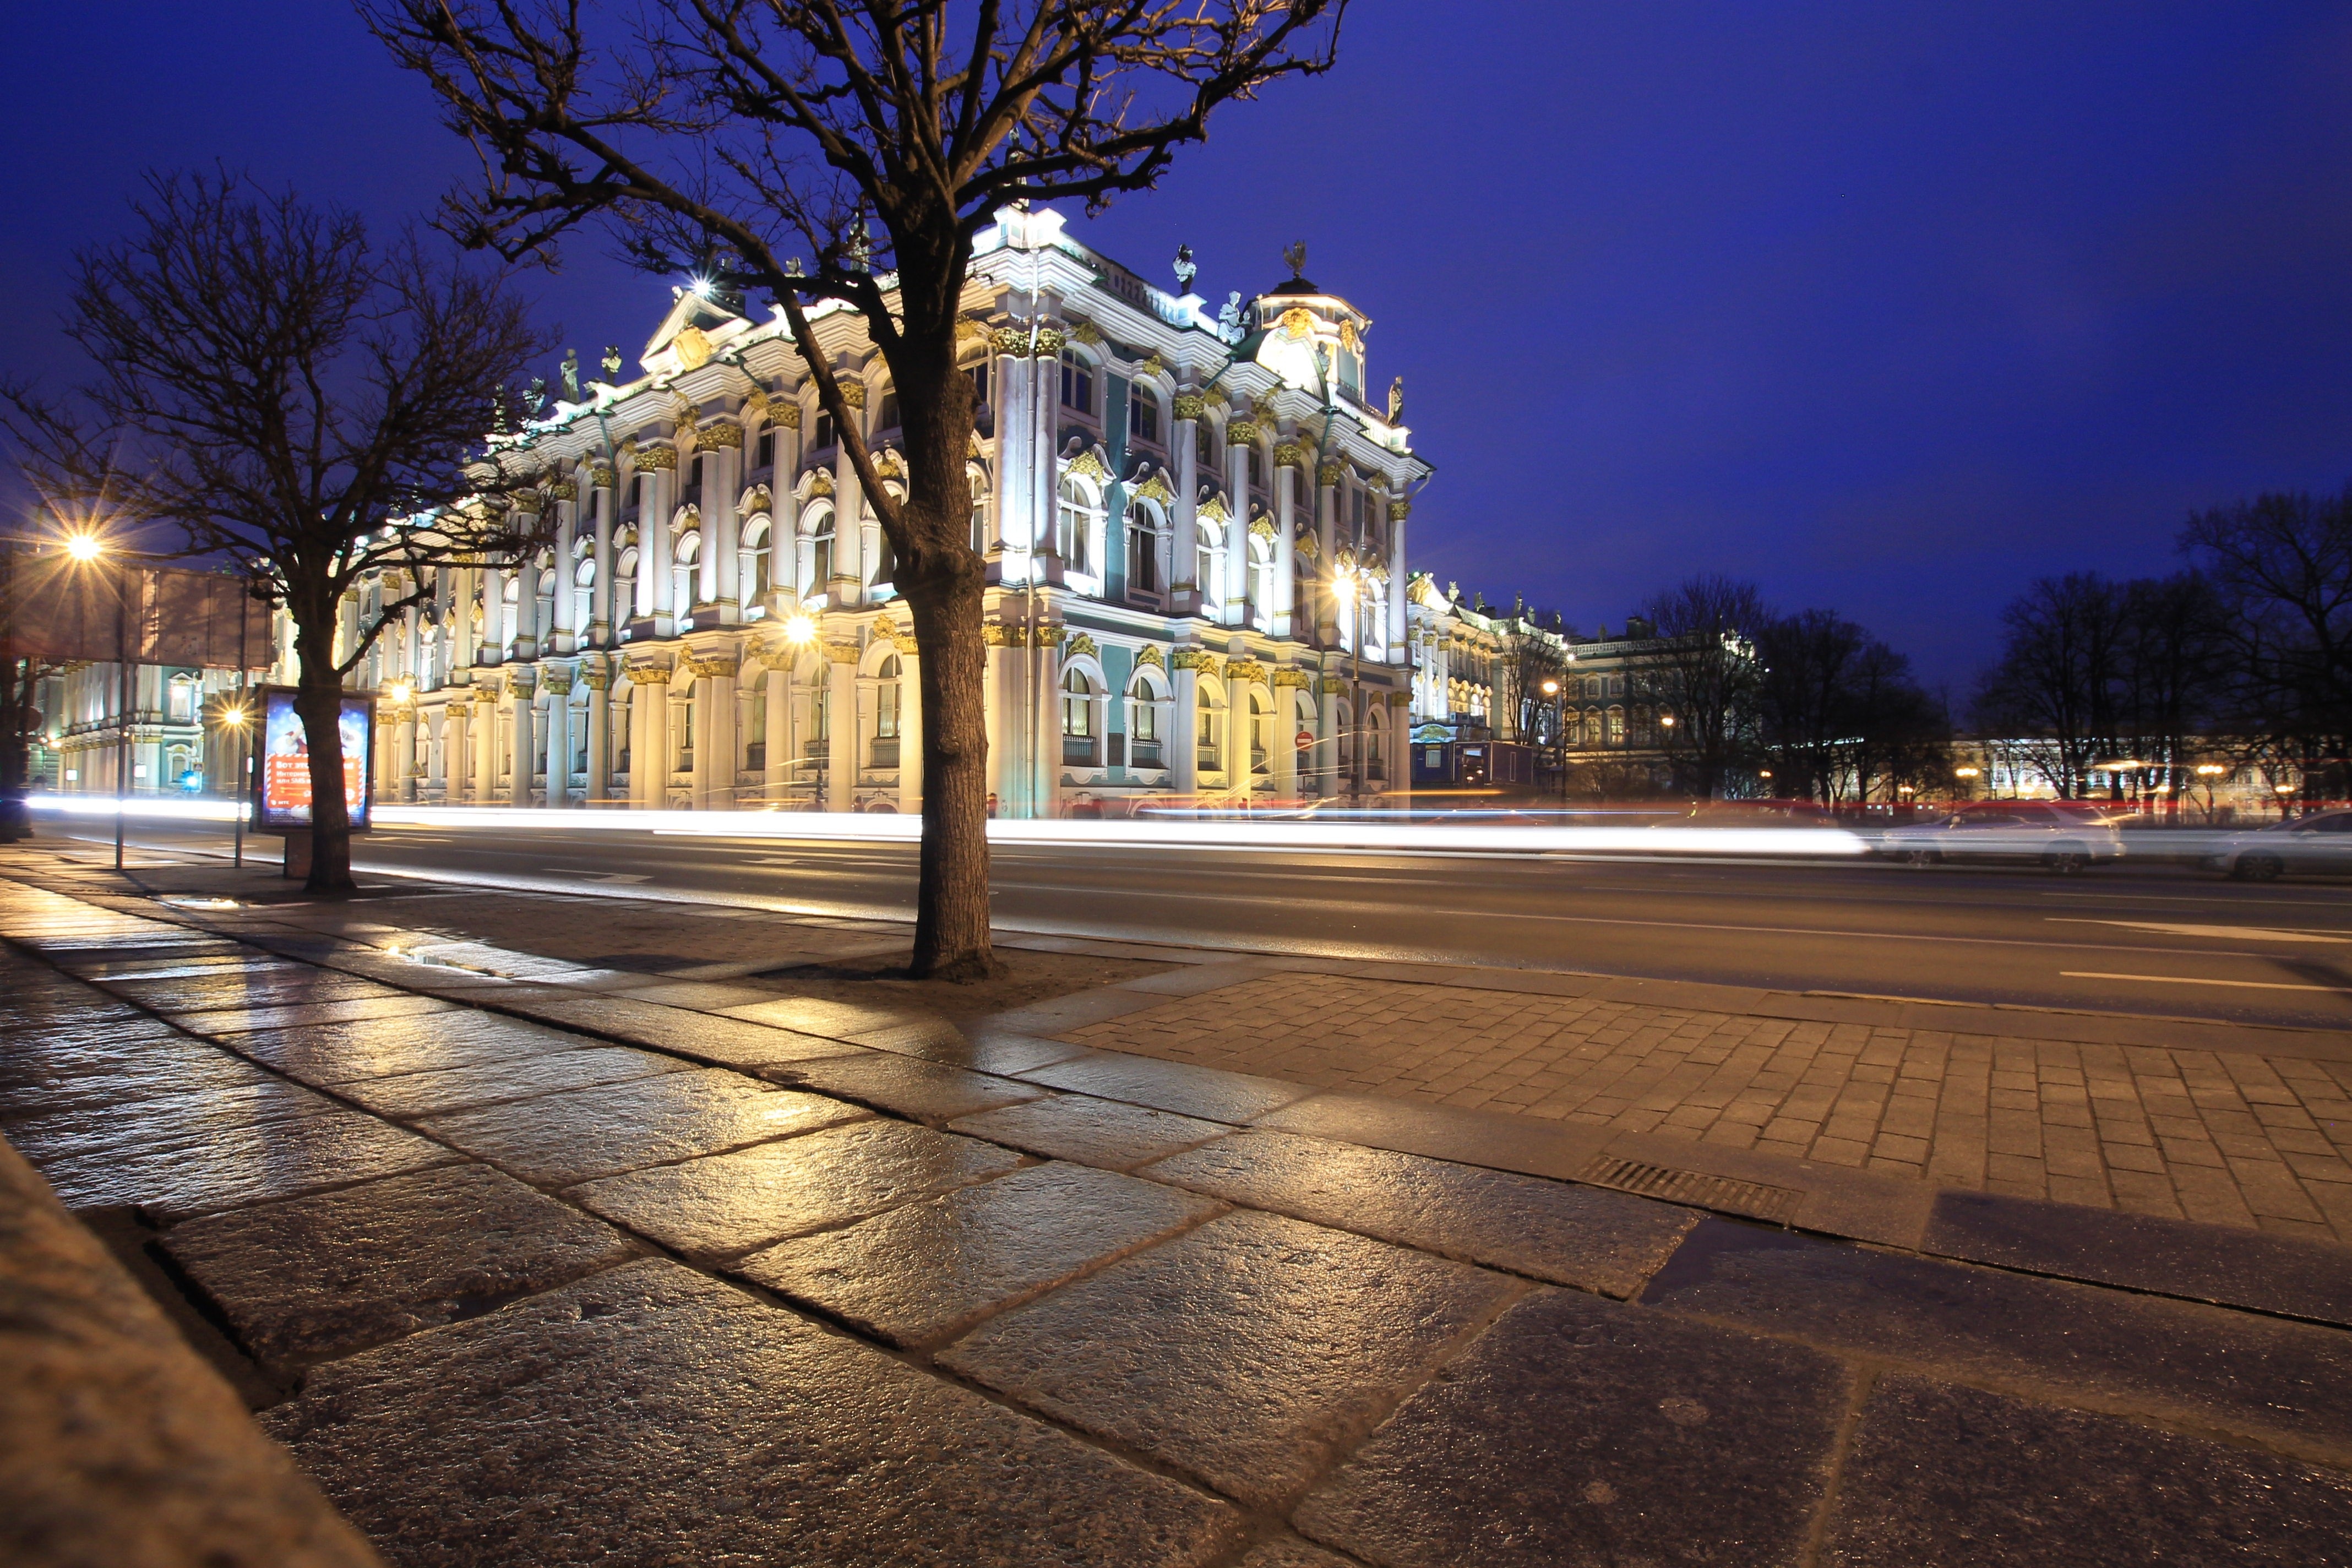
architecture, sky, road, street, night, house, building, city, cityscape, downtown, motion, transport, evening, plaza, landmark, machinery, blue, lighting, town square, russia, night view, st petersburg russia, megalopolis, night lights, urban area, human settlement, metropolitan area